Interchangeability algorithm

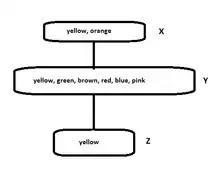
Example for an interchangeability algorithm

The figure shows a simple graph coloring example with colors as vertices, such that no two vertices which are joined by an edge have the same color. The available colors at each vertex are shown. The colors yellow, green, brown, red, blue, pink represent vertex and are fully interchangeable by definition. For example, substituting maroon for green in the solution orange|X (orange for X), green|Y will yield another solution.